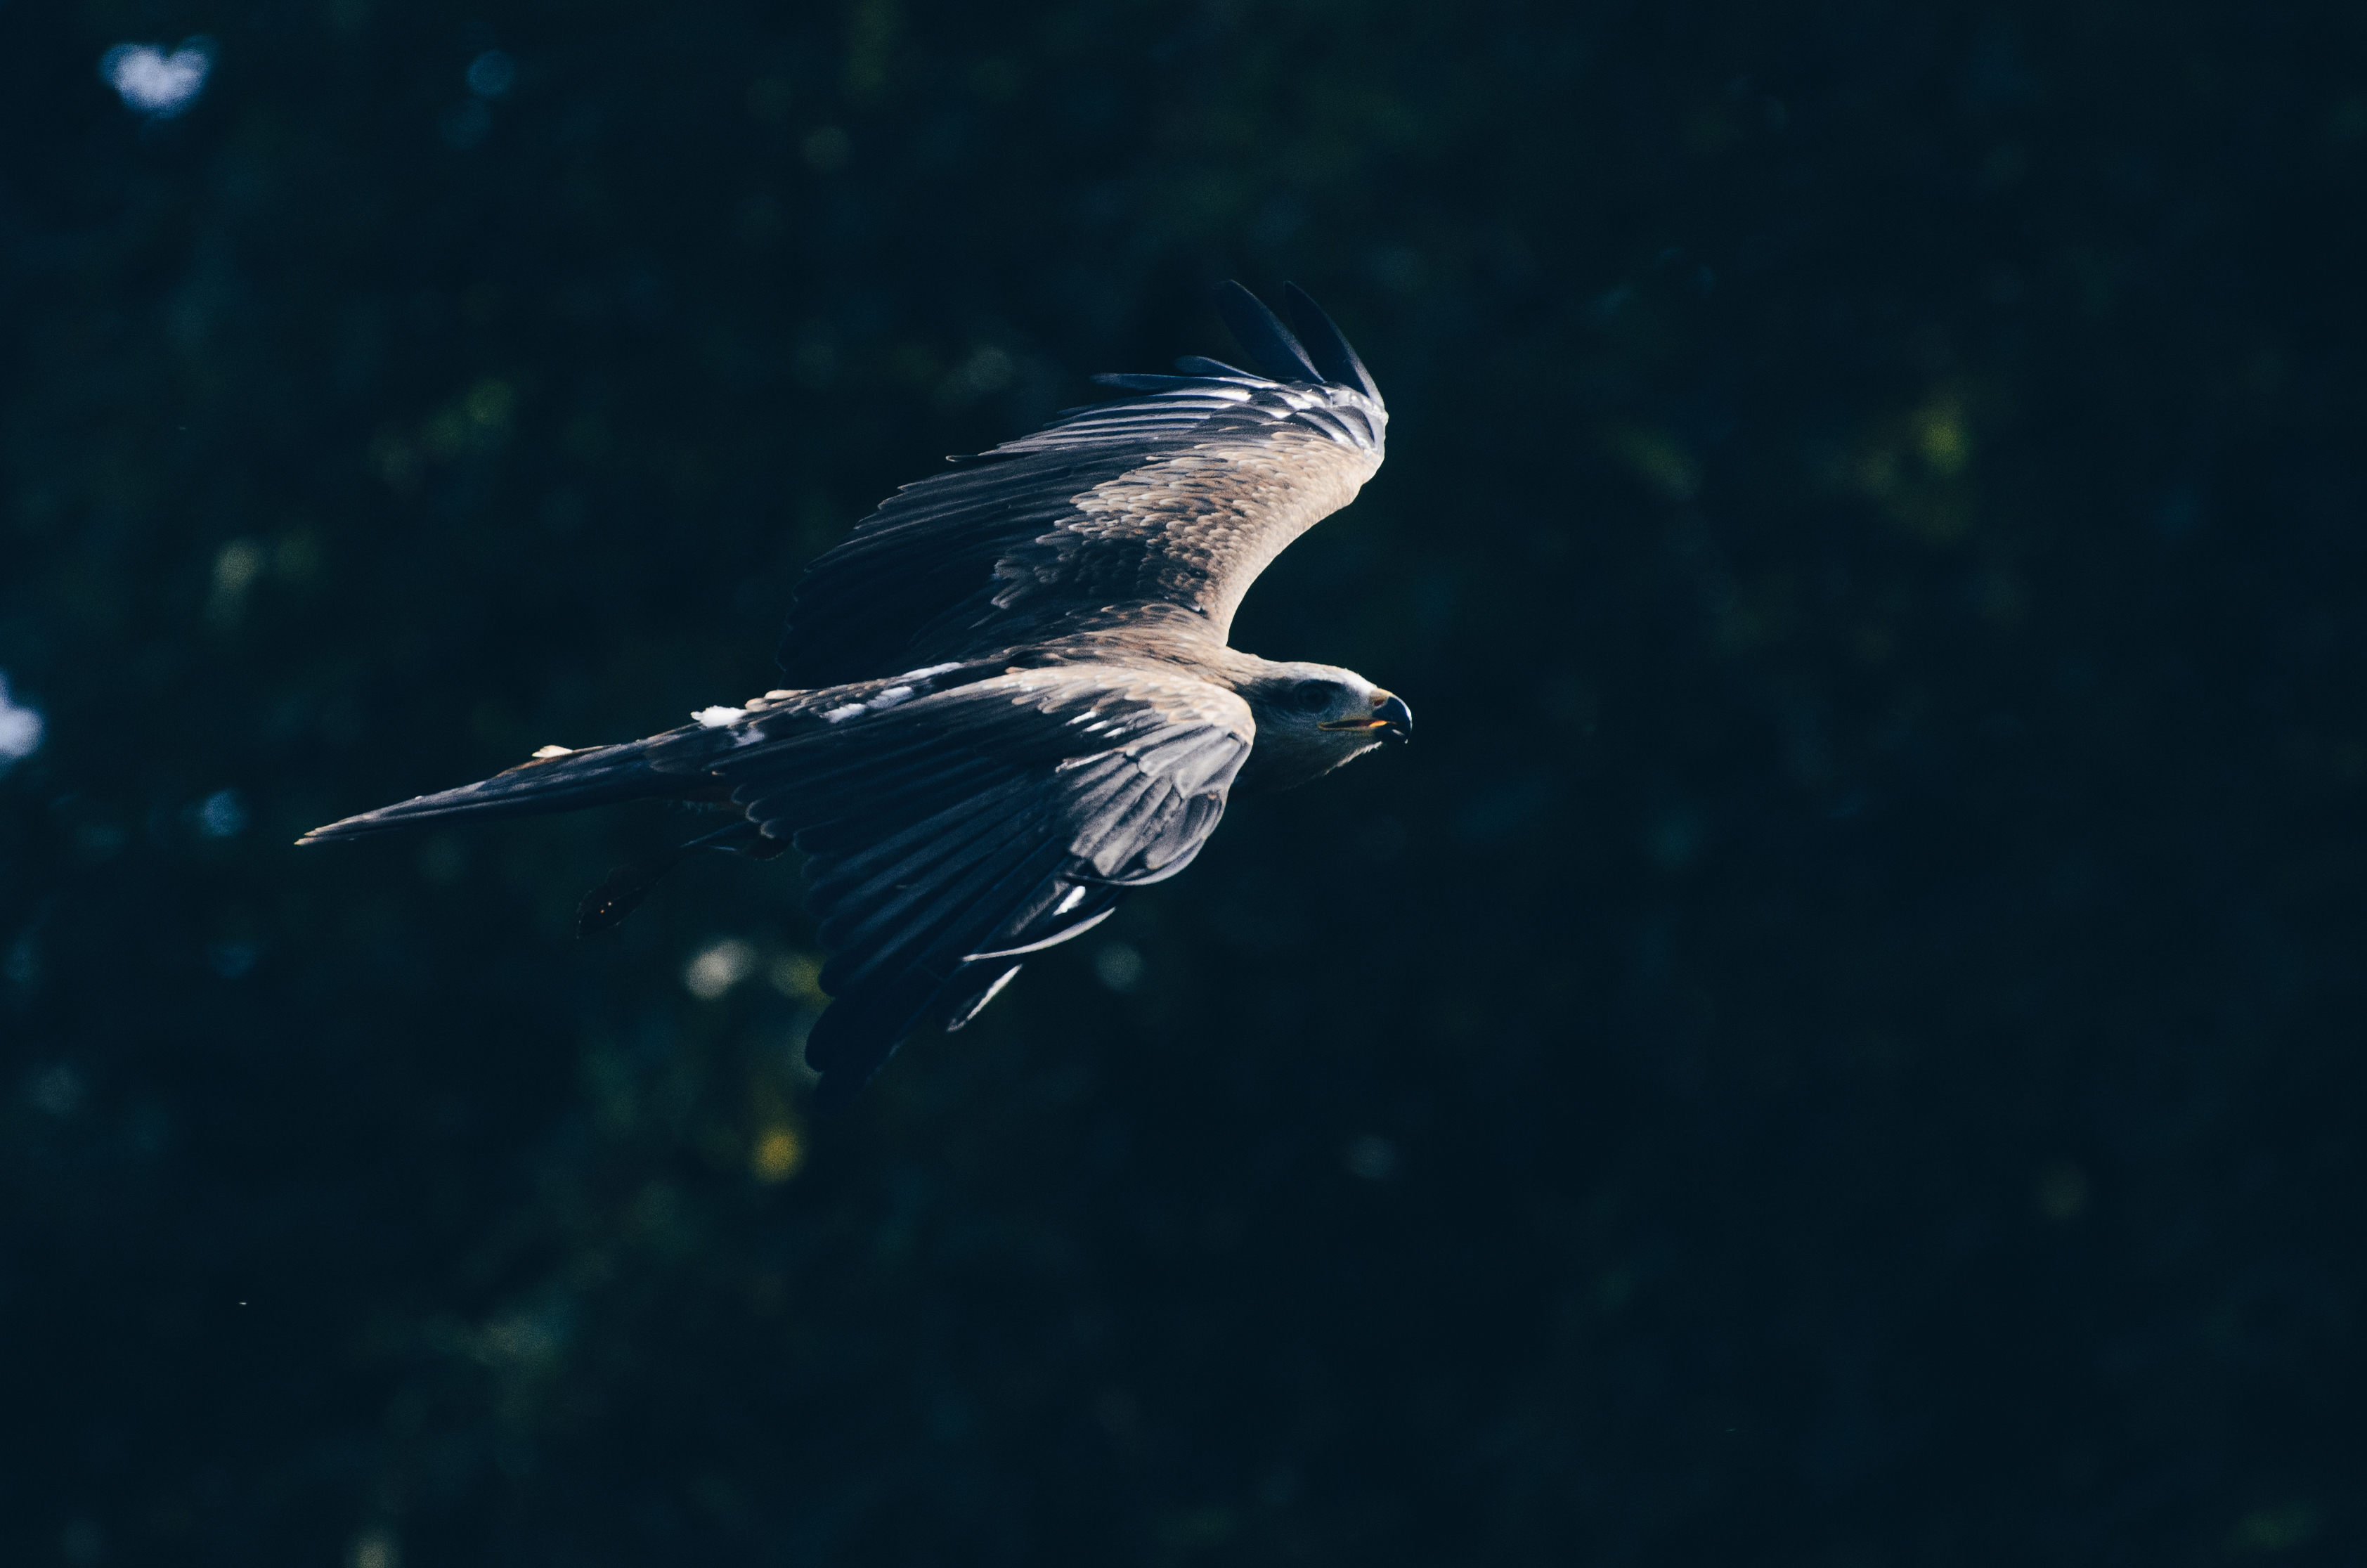
bird, wing, fly, underwater, hawk, fish, vertebrate, falcon, prey, marine biology